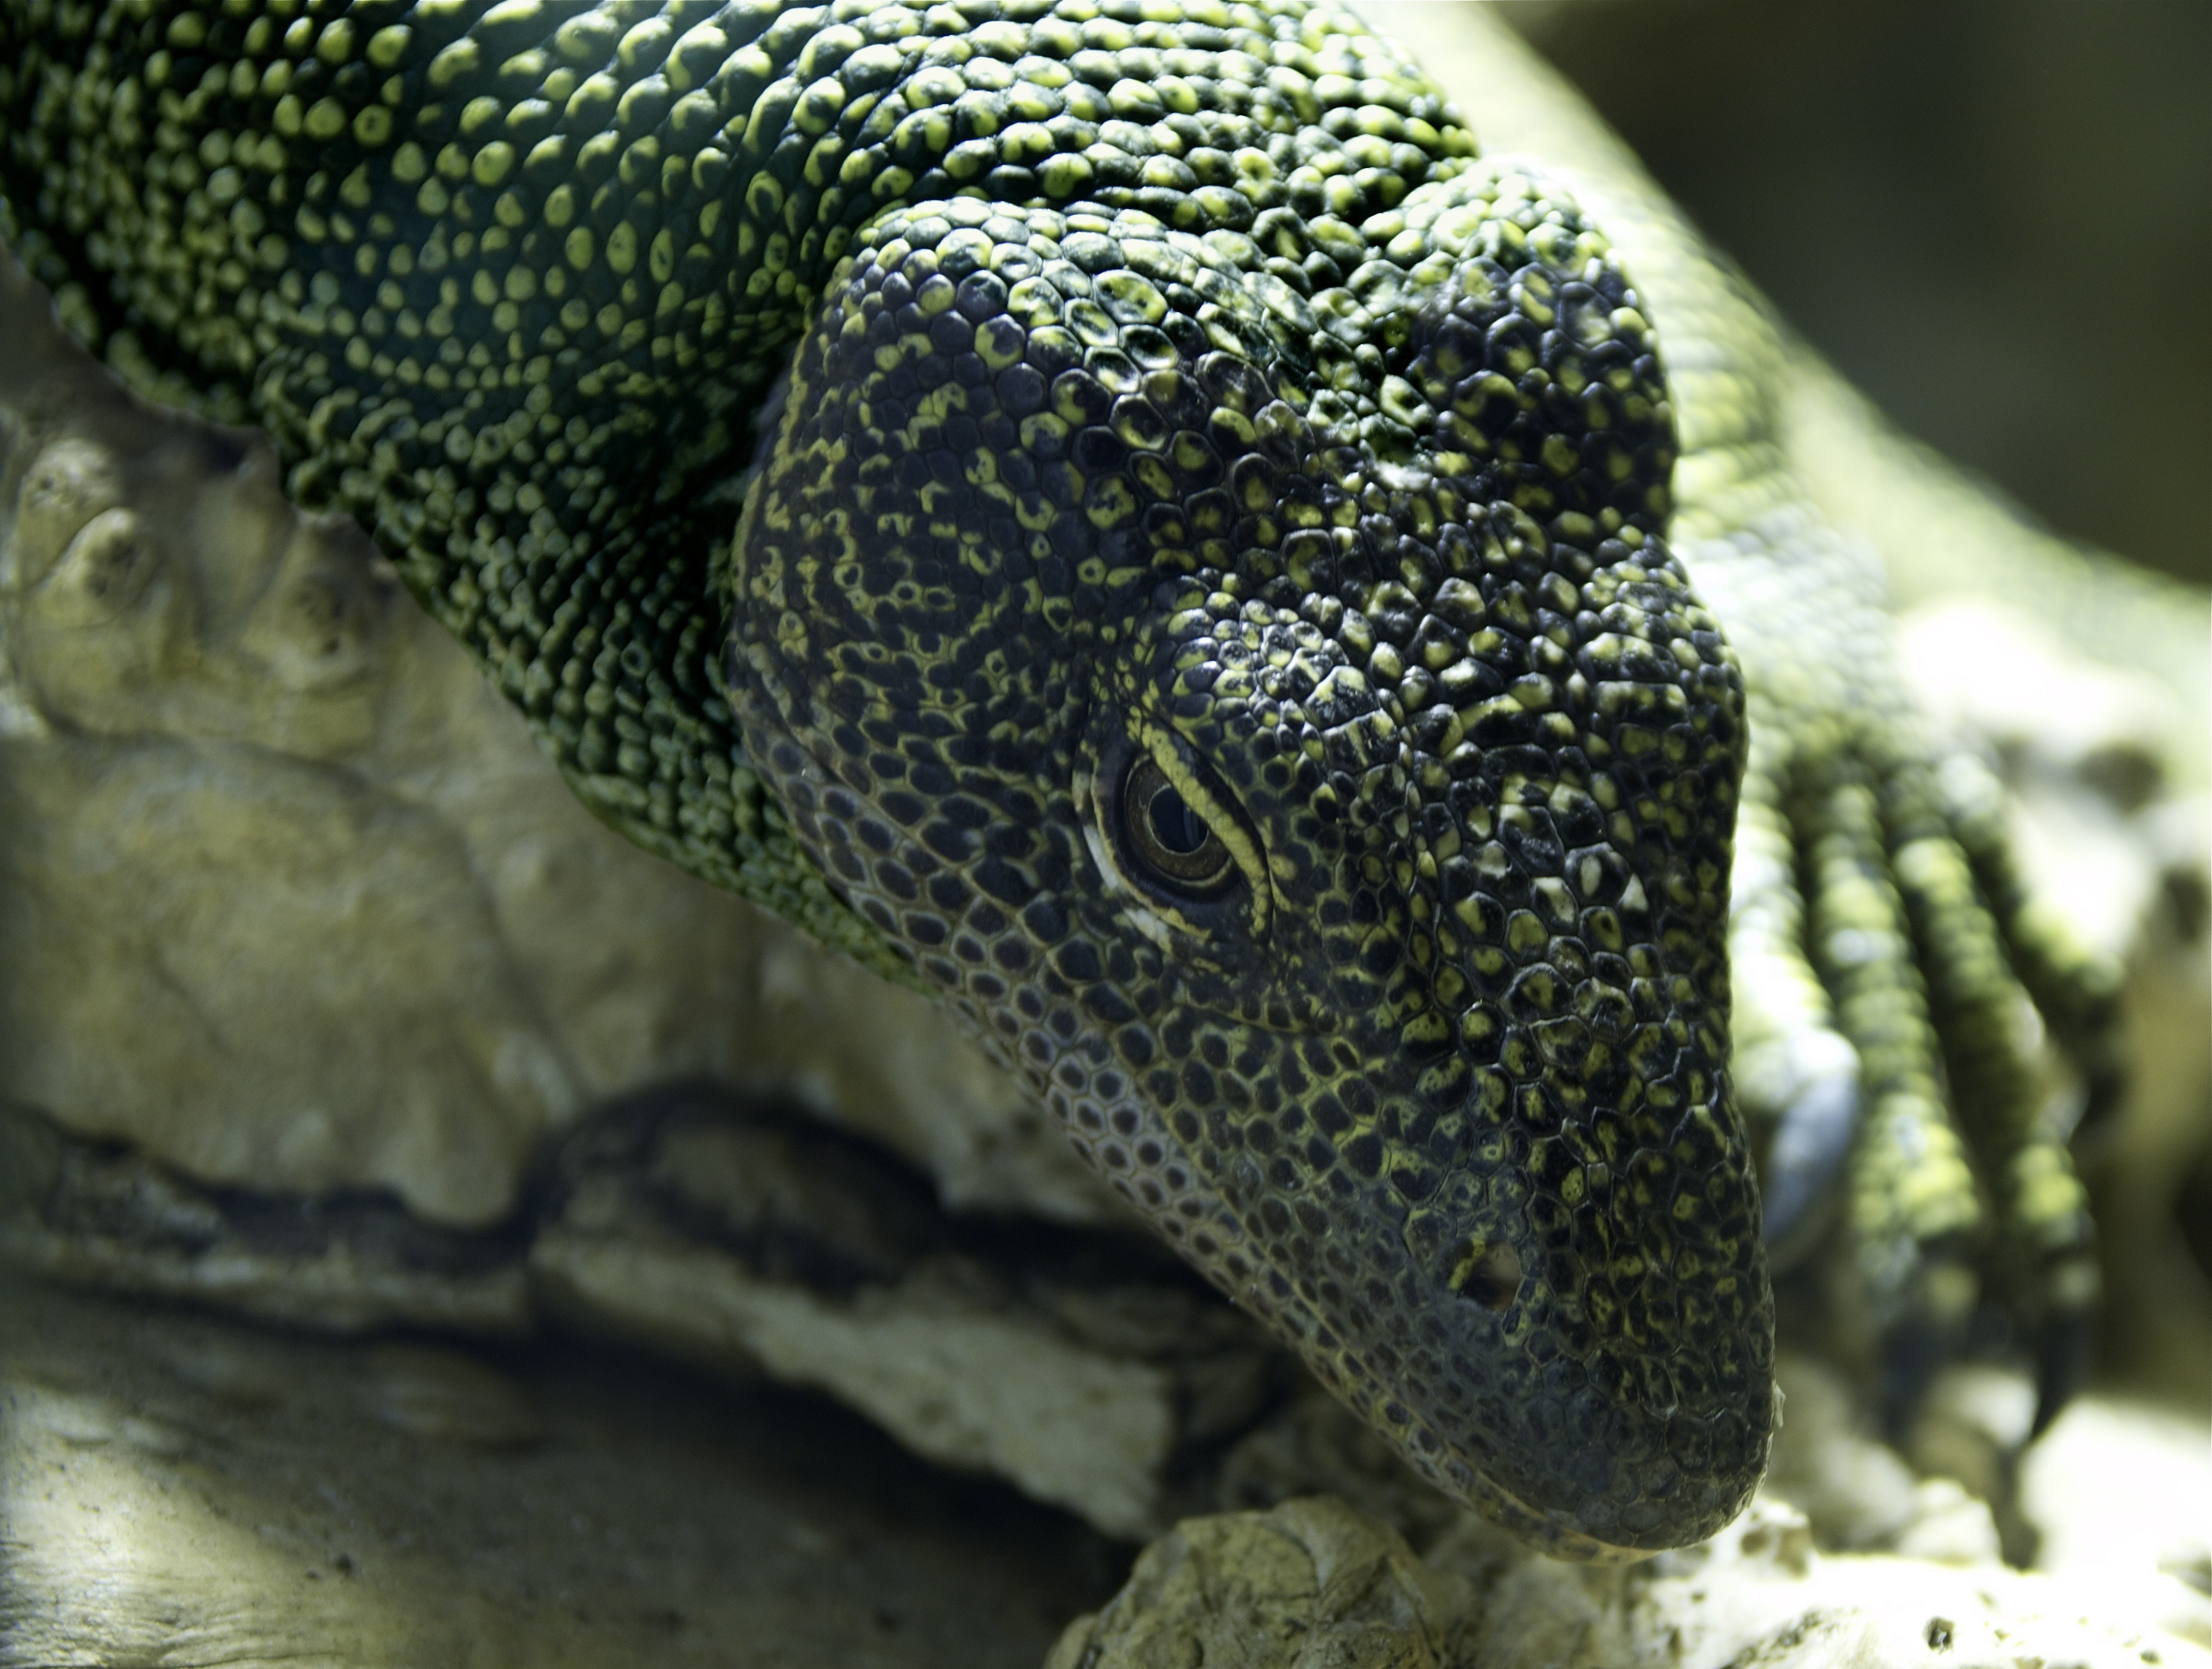
nature, animal, wildlife, green, macro, biology, reptile, fauna, close up, outside, vertebrate, macro photography, organism, monitor lizard, marine biology, scaled reptile